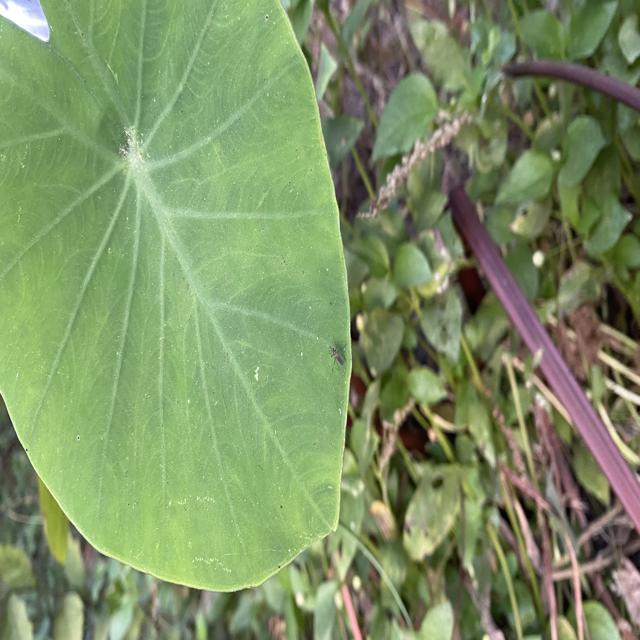
Label: Healthy